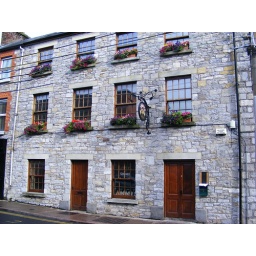
Although this looks like 2 stone built houses it is in fact another pub called Jimmys.